Gonzalo Himiob

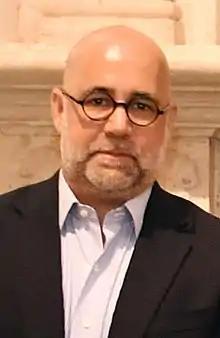
Gonzalo Himiob

Gonzalo Himiob Santomé (born October 5, 1969) is a Venezuelan lawyer, writer and activist. He is a founding member of the non-governmental organization Foro Penal and is currently its vice-president.